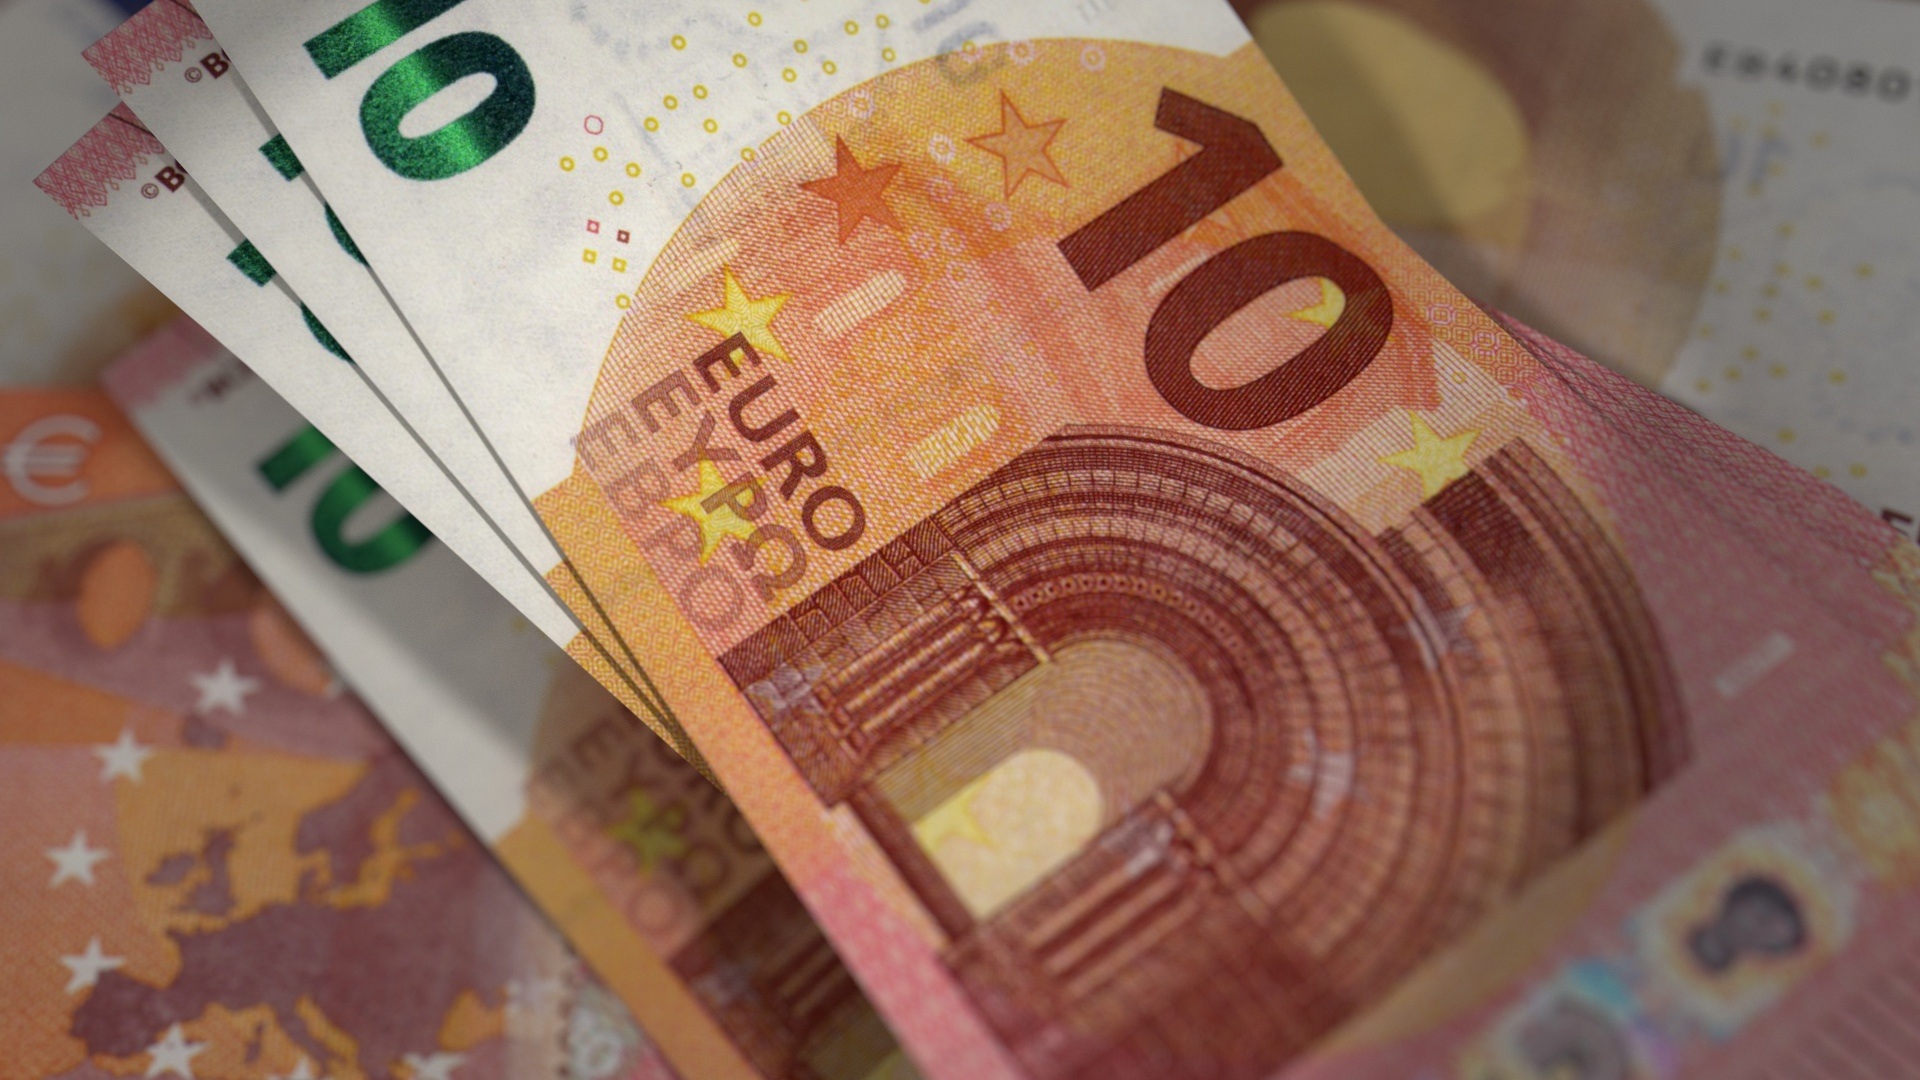
money, paper, material, cash, currency, euro, 3d, bill, banknotes, render, banknote, blender, 10 euro notes